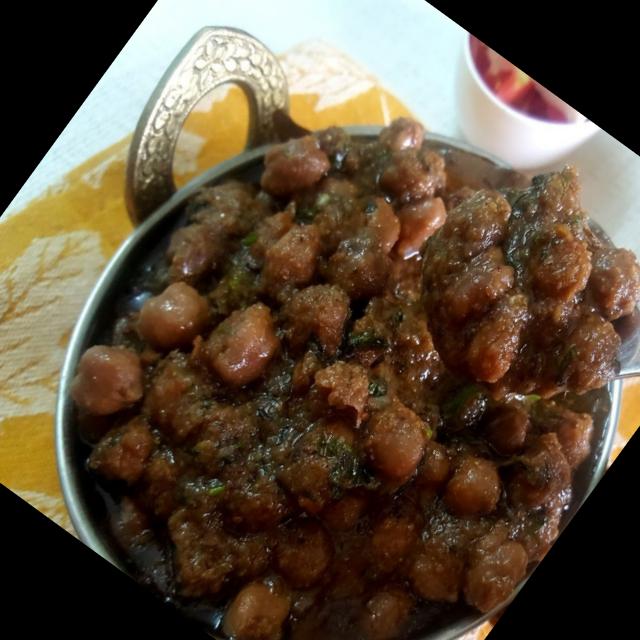
Dish: chole